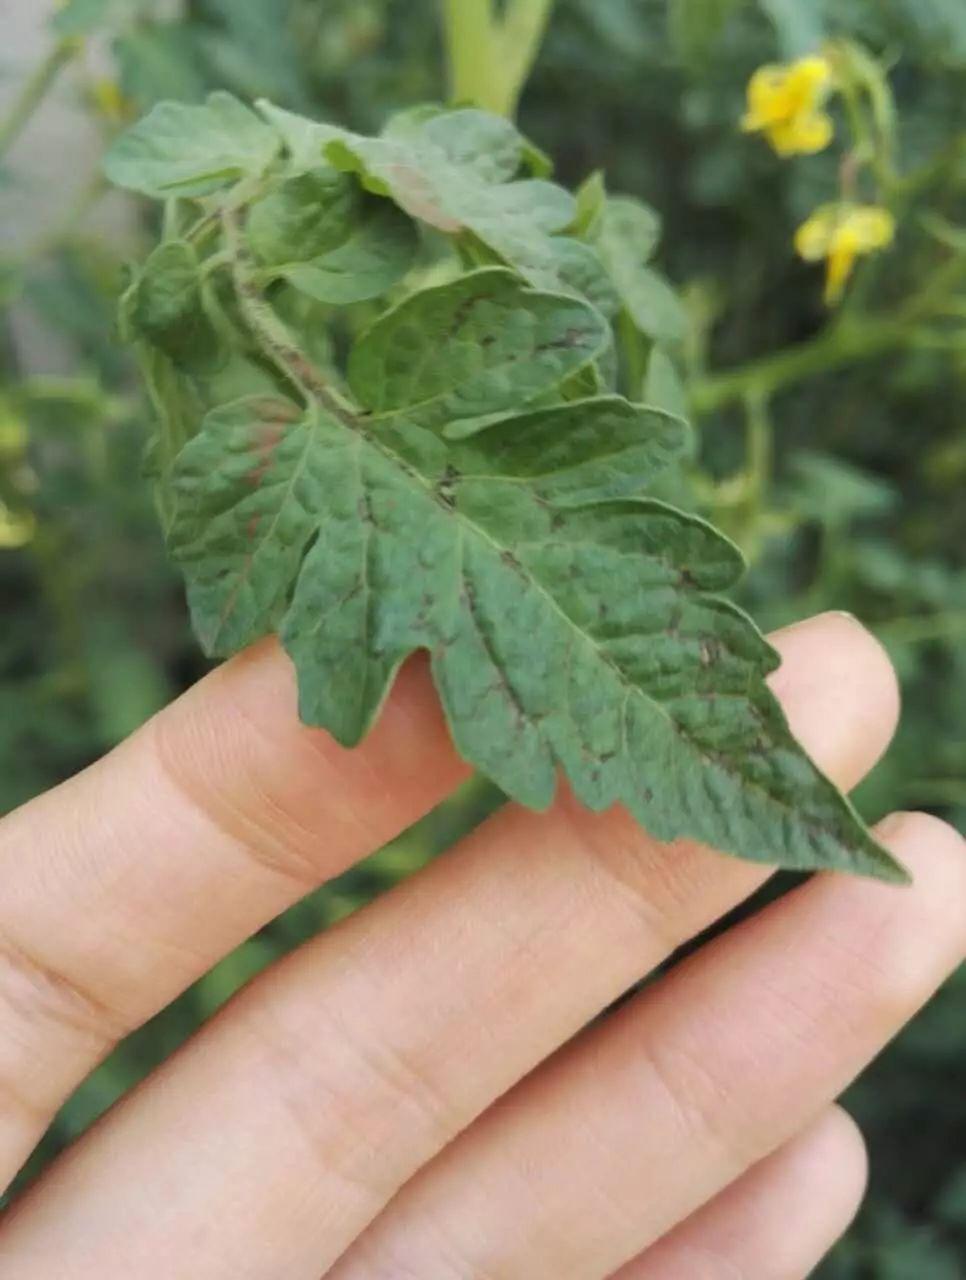
Plant: Tomato
Disease: tomato bacterial leaf spot